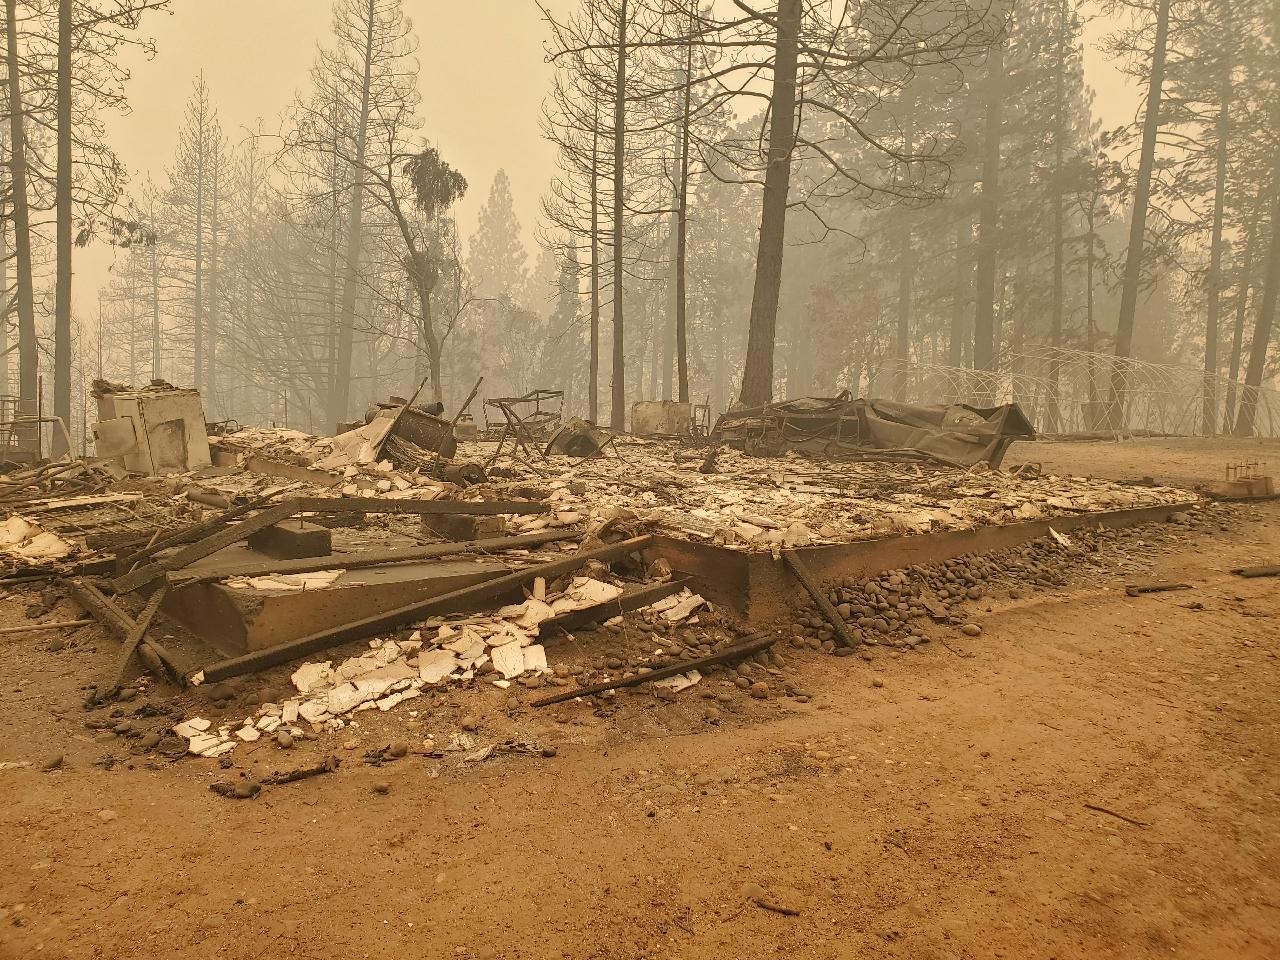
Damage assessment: destroyed